Vehicle registration plates of Germany

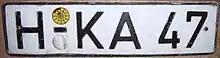
Number plate in the 1956 style, from Hannover

Two vehicles of the same class (two cars, two motorbikes or light vehicles, two trailers) may be registered with an alternating licence plate. In this case, only the last digit varies – e.g. B-KJ 414|5 and B-KJ 414|6 – and is printed on an extra plate which remains on either vehicle, whereas the main part of the plate has to be attached to the vehicle in use. The main part carries the registration seal and a small letter W for , the individual part carries the technical inspection seal and below, in very small letters, the associated main number. Both vehicles have to pay full tax, yet the insurance premium may be discounted.